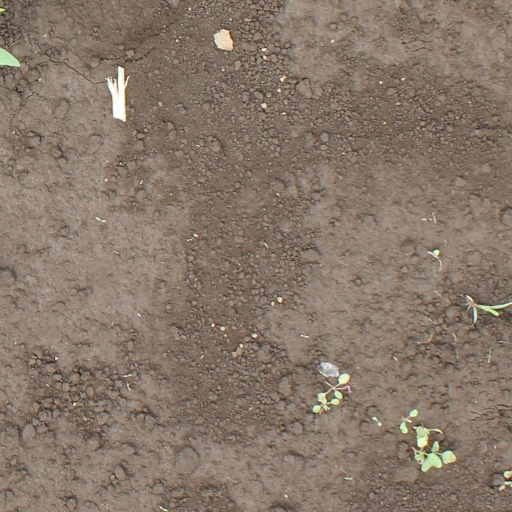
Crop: soybean